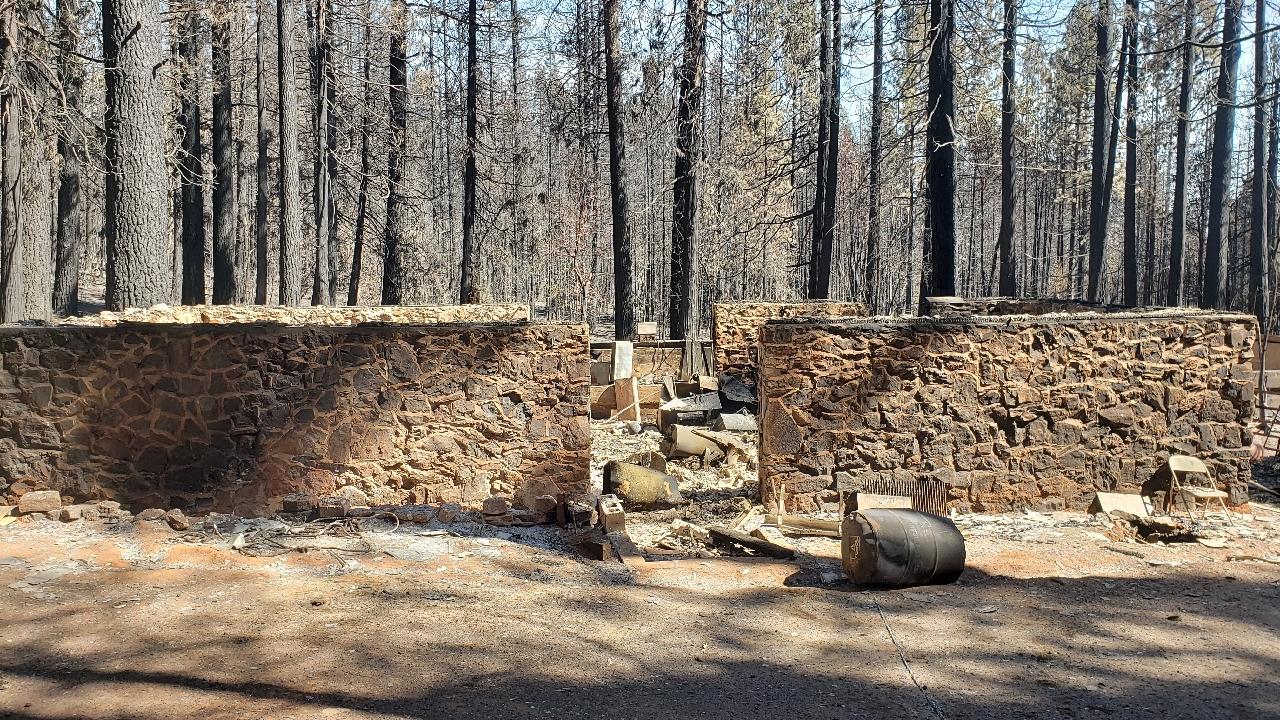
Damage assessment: destroyed